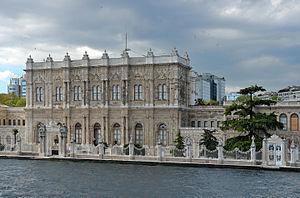
Palais Dolmabahçe et la porte du Sultan sur le Bosphore à Istanbul en Turkey.